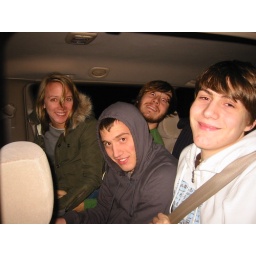
taking home Esther's gift meant cramming four in the middle seats